Paul Schmidt (footballer)

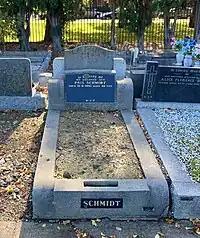
Schmidt's grave at Melbourne General Cemetery

He died on 17 June 1961, and was buried at Melbourne General Cemetery.